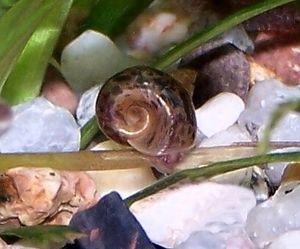
L'escargot de Quimper est un escargot d'assez grande taille habitant les zones boisées de la Basse-Bretagne et de la cordillère Cantabrique. En raison de cette distribution très particulière et limitée, l'espèce bénéficie d'un statut de protection en France et en Europe.